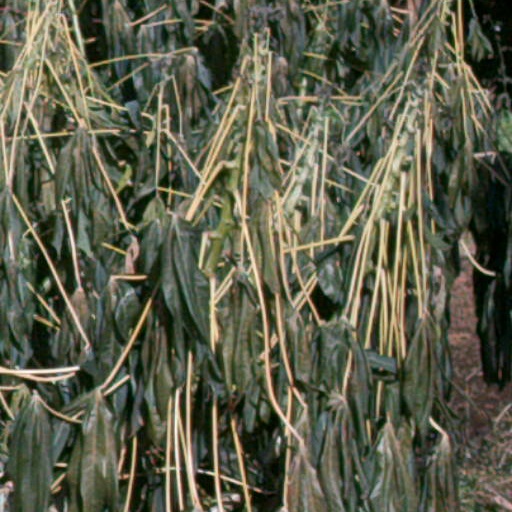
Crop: cassava